Petr Mrázek

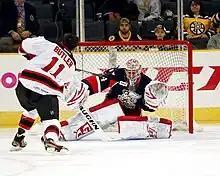
Mrázek attempts to stop Bobby Butler during an AHL All-Star skills competition in January 2013

On 1 July 2014, the Detroit Red Wings signed Mrázek to a one-year contract extension. During the 2014–15 season, he appeared in 29 games for the Red Wings, posting a 16–9–2 record, 2.38 GAA, .918 save percentage and three shutouts. Mrázek was named the AHL Player of the Week for the week ending 1 March 2015, after leading the Griffins to three consecutive wins on the road, with a 0.67 GAA and .976 save percentage. He also recorded consecutive shutouts against the Milwaukee Admirals on 27 February and the Chicago Wolves on 28 February, becoming the third Griffin to ever record back-to-back road shutouts. Mrázek recorded three shutouts in his last four games. He has allowed just two goals in his last 247:21 of game time for a 0.49 GAA and 0.983 save percentage (117 saves from 119 shots) during that span. Mrázek was recalled by the Red Wings on 9 March. Since being assigned to the Griffins on 17 February, Mrázek has not suffered a regulation loss, posting a 6–0–1 record, with a 1.13 goals against average, a 0.962 save percentage and three shutouts. Mrázek holds a record of 9–2–1 overall in 13 games with the Griffins this season, with a 2.06 goals against average and a 0.927 save percentage.